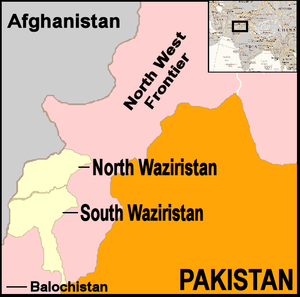
Al-Qaïda est une organisation terroriste islamiste fondée en 1987 par le cheikh Abdullah Yusuf Azzam et son élève Oussama ben Laden. D'inspiration salafiste djihadiste, Al-Qaïda a ses racines chez des penseurs musulmans radicaux tels qu'Abou Qatada, Abou Moussab al-Souri ou Abou Mohammed al-Maqdissi. Il considère que les gouvernements « croisés », avec à leur tête celui des États-Unis, interfèrent dans les affaires intérieures des nations islamiques et ce dans l'intérêt unique des sociétés occidentales. Il a recours au terrorisme pour faire entendre ses revendications.
Le Waziri est une race de chevaux de selle originaire du Waziristan, région de l'Ouest du Pakistan, et de l'Est de l'Afghanistan. Elle est montée notamment en compétition de tent pegging. Bien que ces chevaux se soient probablement raréfiés, leur élevage perdure.